Robin Lehner

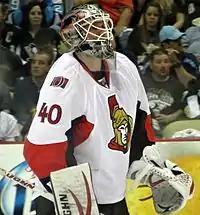
Lehner with the Senators during the 2013 Stanley Cup playoffs

Lehner opened a season in the NHL for the first time in , serving as a full-time backup for Anderson. When Anderson was sidelined with a neck injury at the start of November. Lehner delivered three wins in his absence, posting a 1.33 GAA and .958 save percentage and taking home the First Star of the Week for the week ending 11 November. Anderson's poor performance upon his return to the lineup led to calls that he be replaced with Lehner as the new starting goaltender, but Lehner did not receive an opportunity to take over again until March, when Anderson suffered a shoulder injury. Not receiving regular playing time made it difficult for Lehner to adjust to the starting role: between Anderson's two injuries, Lehner played in only 18 games. In the 36 games that Lehner did play during the 2013–14 season, he went 12–15–6 compared to Anderson's 25–16–8, but their other metrics were comparable: Lehner had a GAA of 3.06 compared to 3.00 for Anderson, while his .913 save percentage was only .002 higher than Anderson's.